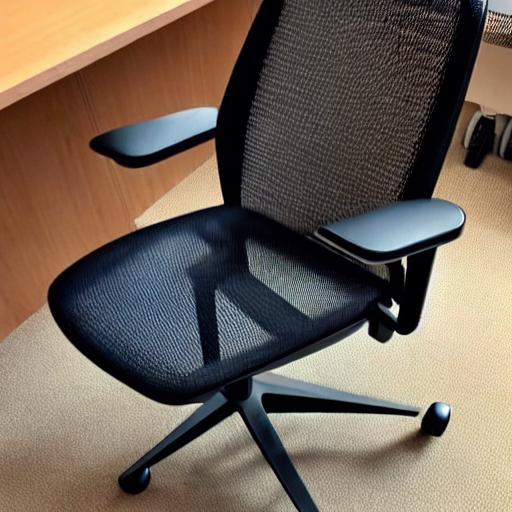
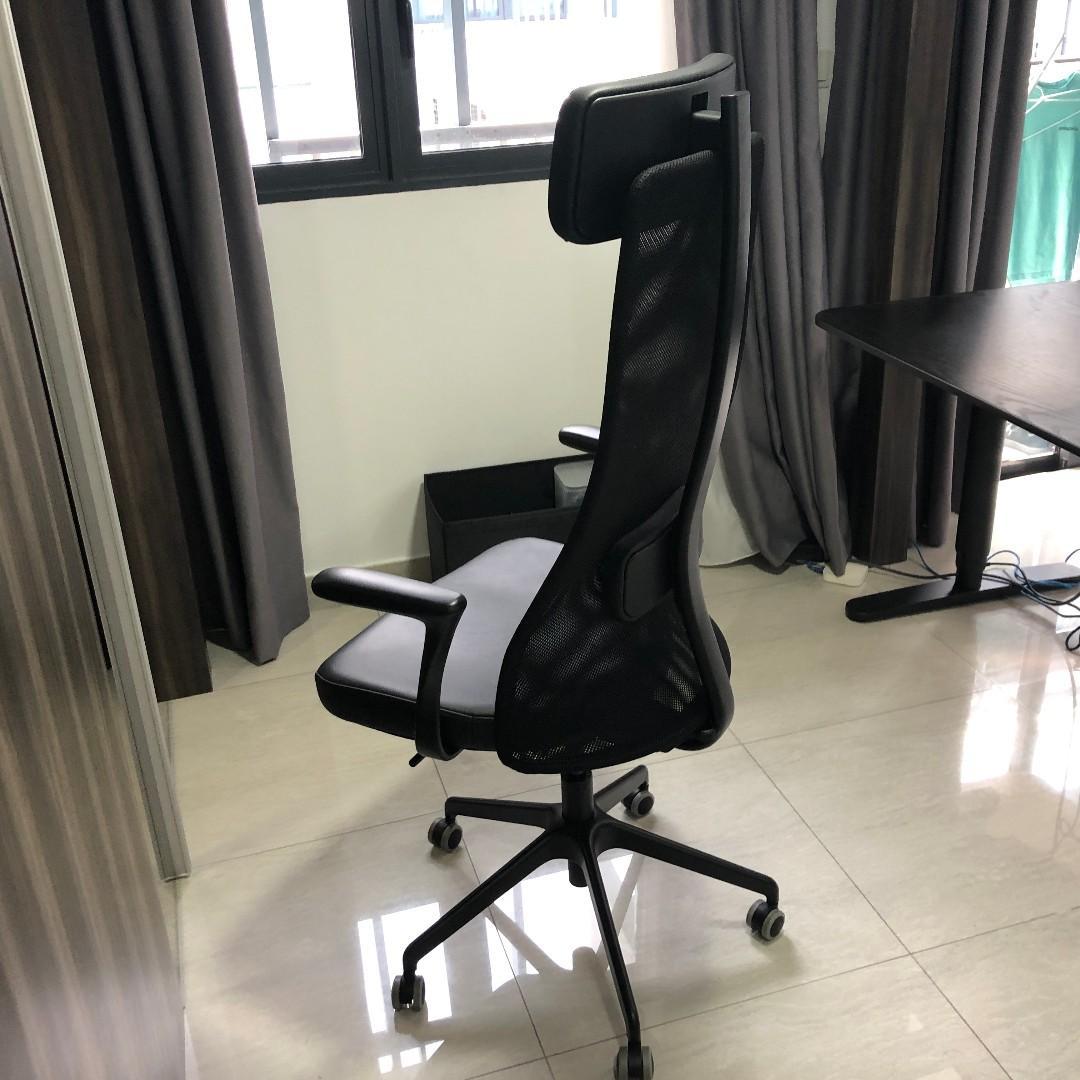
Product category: items_chair
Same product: no